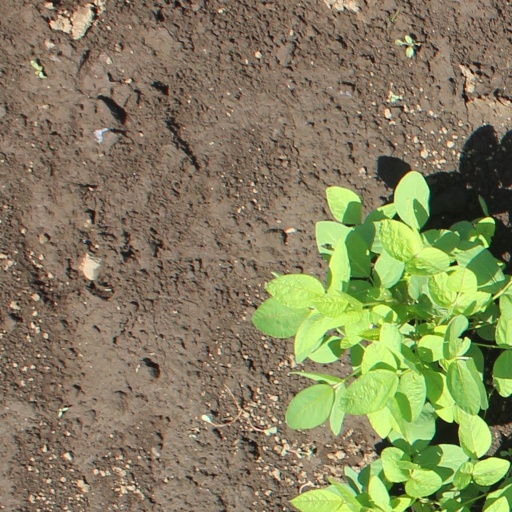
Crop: soybean